Arthur W. French

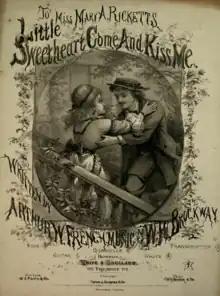
Cover of "Little Sweetheart Come and Kiss Me"

Arthur Wells French (1846–1916) was a journalist from Connecticut who was also a successful songwriter of sentimental songs in the 1870s and 1880s. Born in Monroe, Connecticut, he moved to Bridgeport as a young man. He was inclined to write, especially songs and poetry, "and this natural bent early led him into a newspaper career." His most successful work may have been "Little Sweetheart" sung by minstrel tenor Dave Wambold, which sold "several hundred thousand...copies" of sheet music.